Korea Spotlight

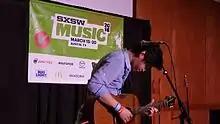
Big Phony (Bobby Choy) performing at SXSW 2016

"KPNO '14" was held on March 11, again at Elysium, in Austin. Artists were Hyuna, Jay Park, Nell, Crying Nut, Idiotape, and Jambinai. Kiha & The Faces were scheduled, but could not make it, and replaced by Hollow Jan. Reporter August Brown of the "Los Angeles Times" described the "KPNO" showcase as "one of the club-circuit's hotter tickets." Lady Gaga created a stir when she attended the set for Jay Park, causing media to conjecture whether she had been scouting possible opening acts for her tour, after she signed on Crayon Pop.